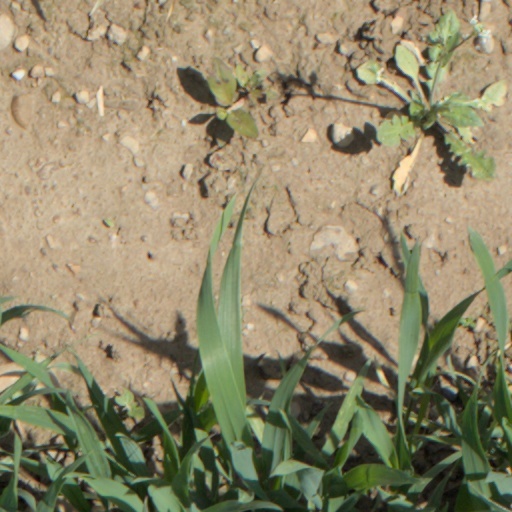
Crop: wheat